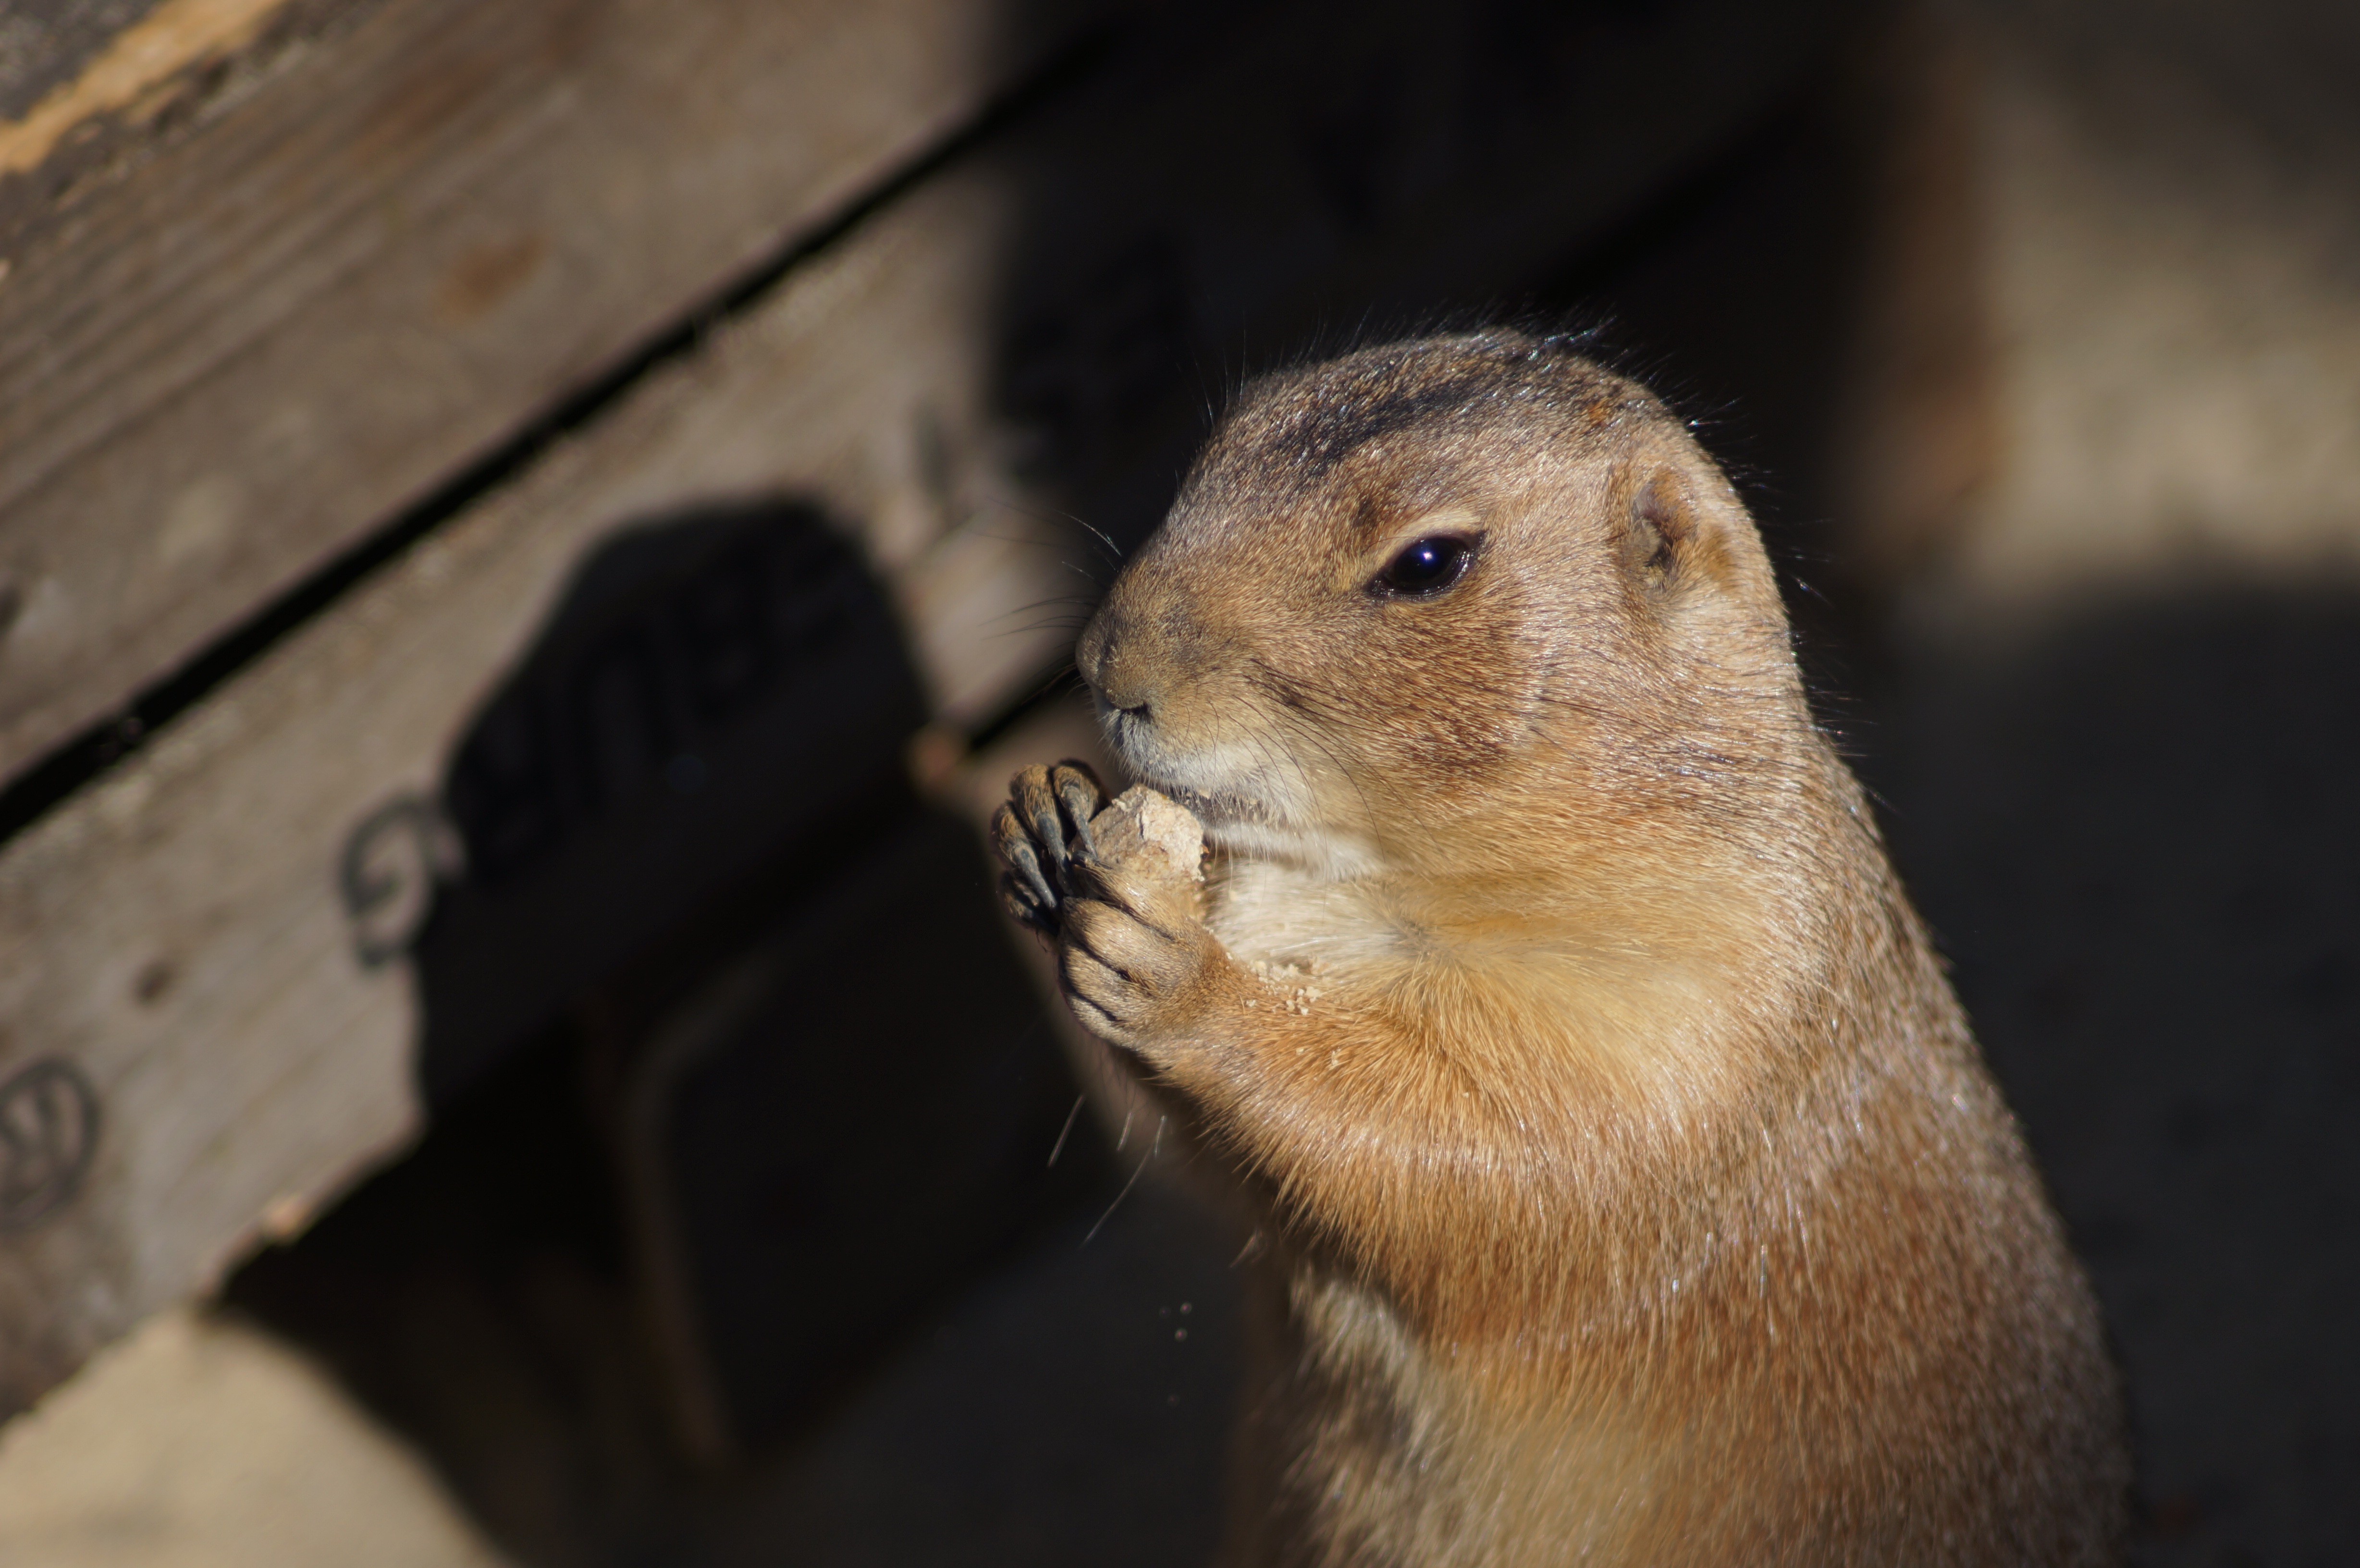
wood, animal, cute, wildlife, food, shadow, mammal, squirrel, nut, croissant, eat, rodent, fauna, close up, whiskers, furry, vertebrate, chipmunk, erd, faune, gnaw, peanut, prairie dog, gerbil